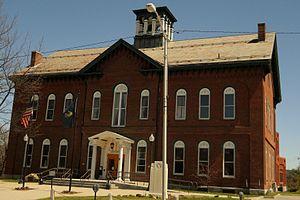
Le comté de Caledonia est situé dans le nord-est de l'État américain du Vermont. Ce comté porte le nom latin de l'Écosse, le pays d'origine de plusieurs de ses premiers résidents. Le siège du comté est Saint-Johnsbury. Selon le recensement de 2010, la population du comté est de 31 227 habitants.